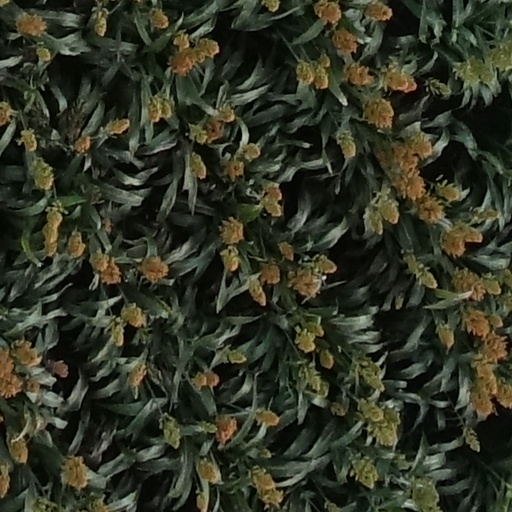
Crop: sorghum